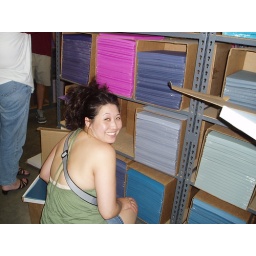
Reyna gathers paper in her Bazzill &amp;quot;pizza box&amp;quot; - all you can fill the box with for $20 - woohoo!